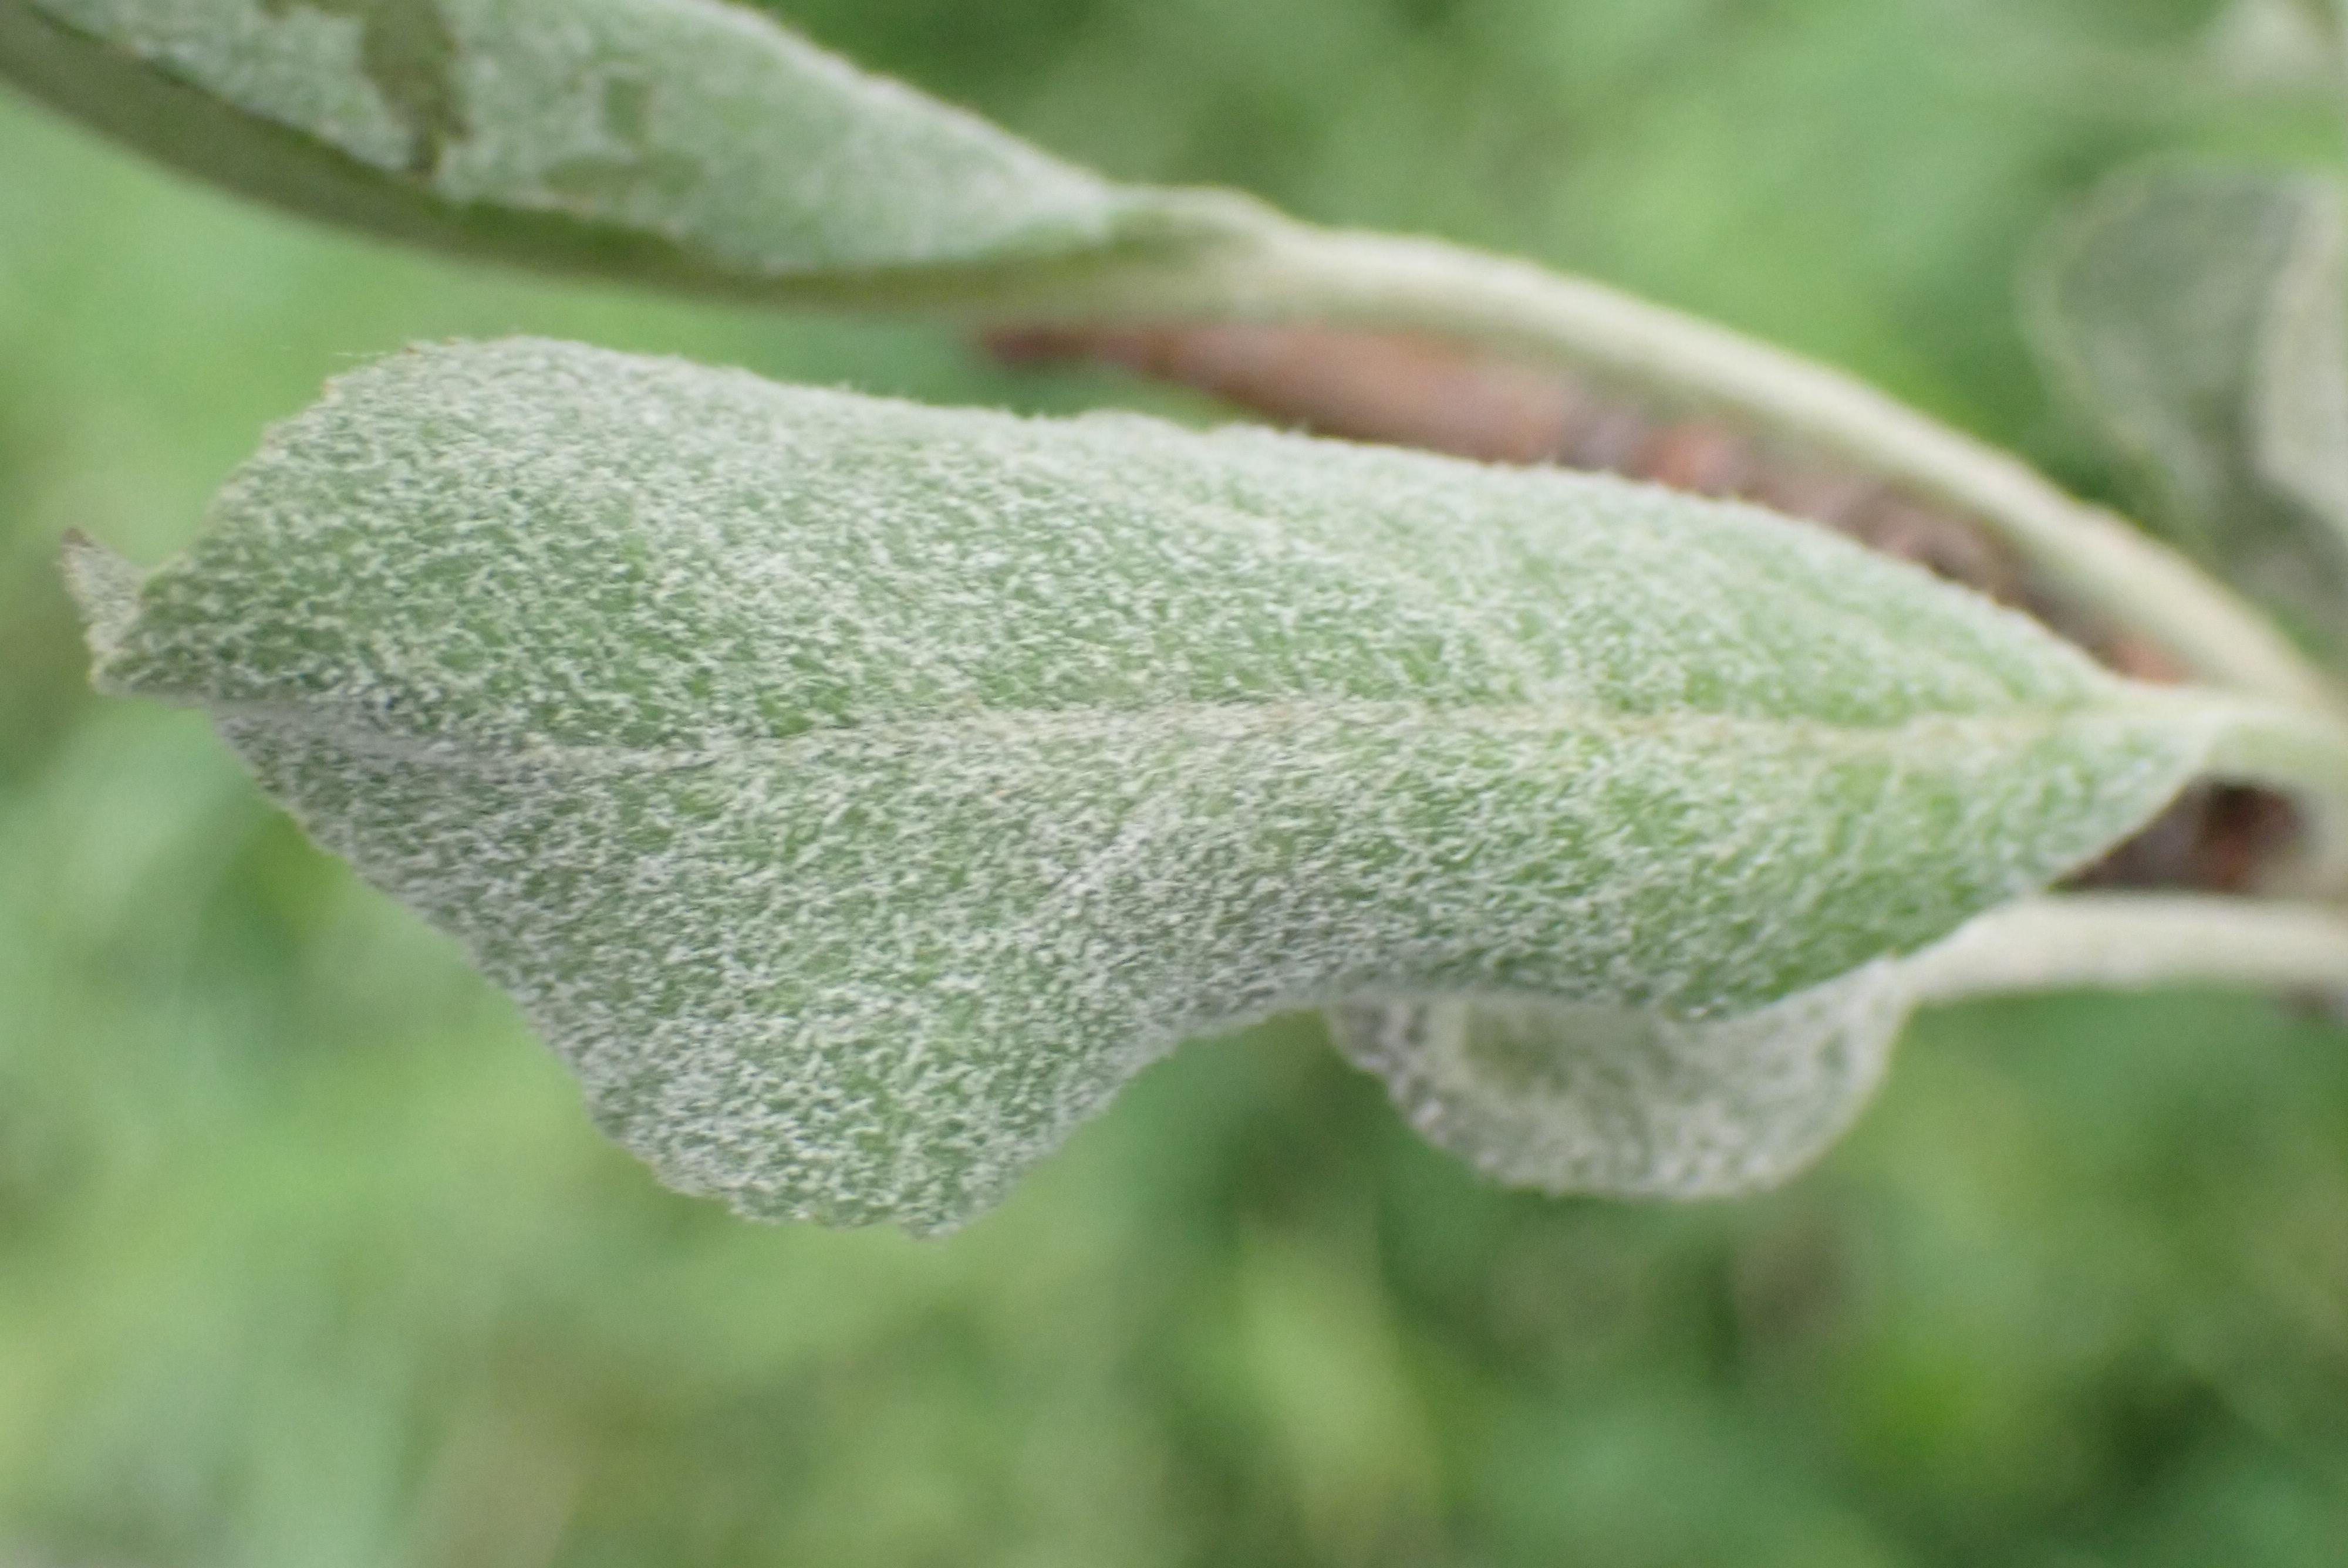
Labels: powdery_mildew